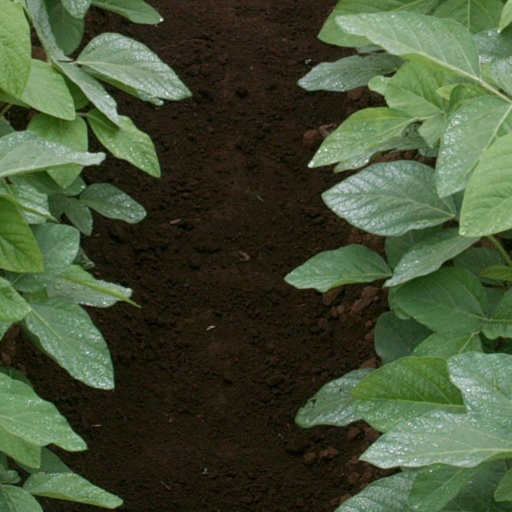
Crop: soybean